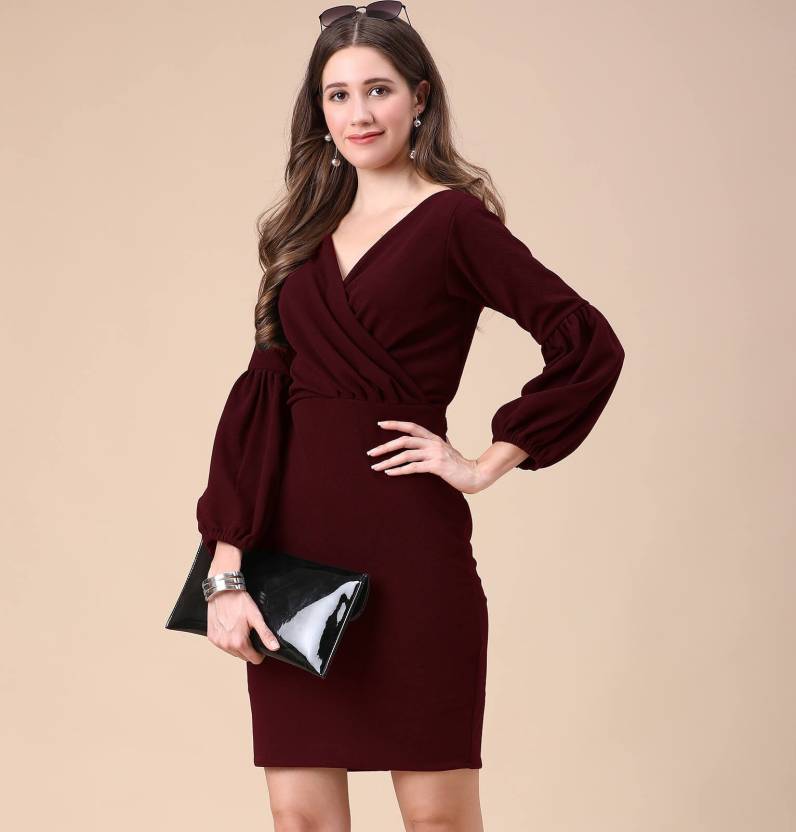
Product: Women Bodycon Maroon Dress
Price: ₹349
Colors: Maroon